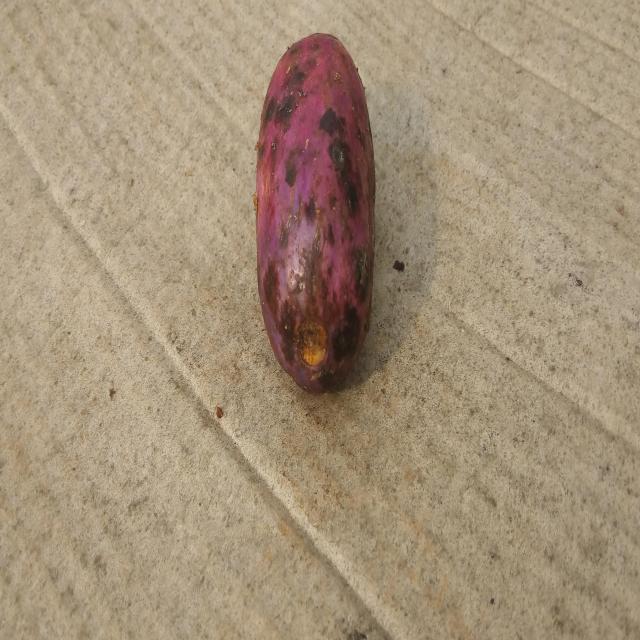
Plum grade: unripe